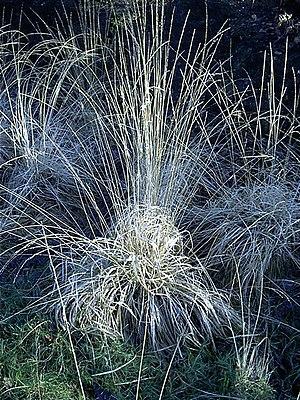
Copythorne est un village et une paroisse civile situés dans le comté du Hampshire, en Angleterre, dans les limites du New Forest.